Clinton–Hardy House

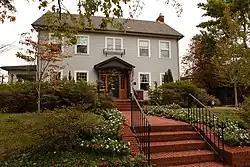

The Clinton–Hardy House on S. Guthrie in Tulsa, Oklahoma was built in 1919. It was designed by architect George Winkler and built for Mr. and Mrs. Lee Clinton. It was listed on the National Register of Historic Places in 1979.